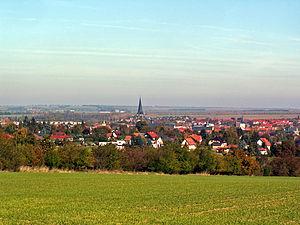
Aschersleben est une commune d'Allemagne située en Saxe-Anhalt, dans l'arrondissement du Salzland. La ville se trouve au nord-est du massif du Harz. Aschersleben est la plus ancienne ville en Saxe-Anhalt, authentifiée par un document en 753.